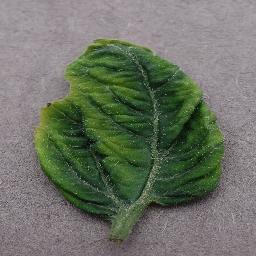
Label: Tomato___Tomato_Yellow_Leaf_Curl_Virus